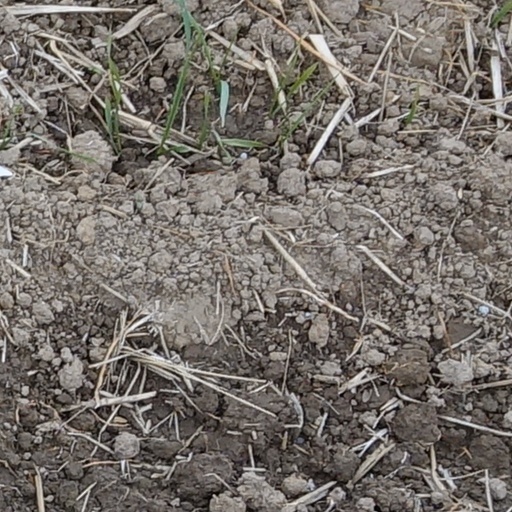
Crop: wheat